North Acropolis, Tikal

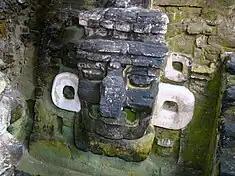
Giant mask from earliest version of Temple 33 (sub-3). This example adorned the pyramid base to the west of the stairway.

A trio of small Early Classic temples (Temples 29 to 31) stand upon a common platform at the east end of the terrace, facing west. It is likely that the platform was purposely built to support the three temples that were built more-or-less simultaneously. Neither the platform nor the temples have been investigated; it is therefore possible that an early version of the central temple (Temple 30) was built first, then decommissioned with the platform being built to cover the early version, followed by the construction of a new version plus the two additional flanking temples.